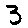
Label: 3